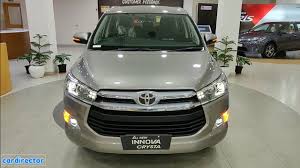
Label: noambulance